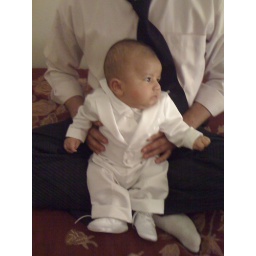
Aryan in white dress